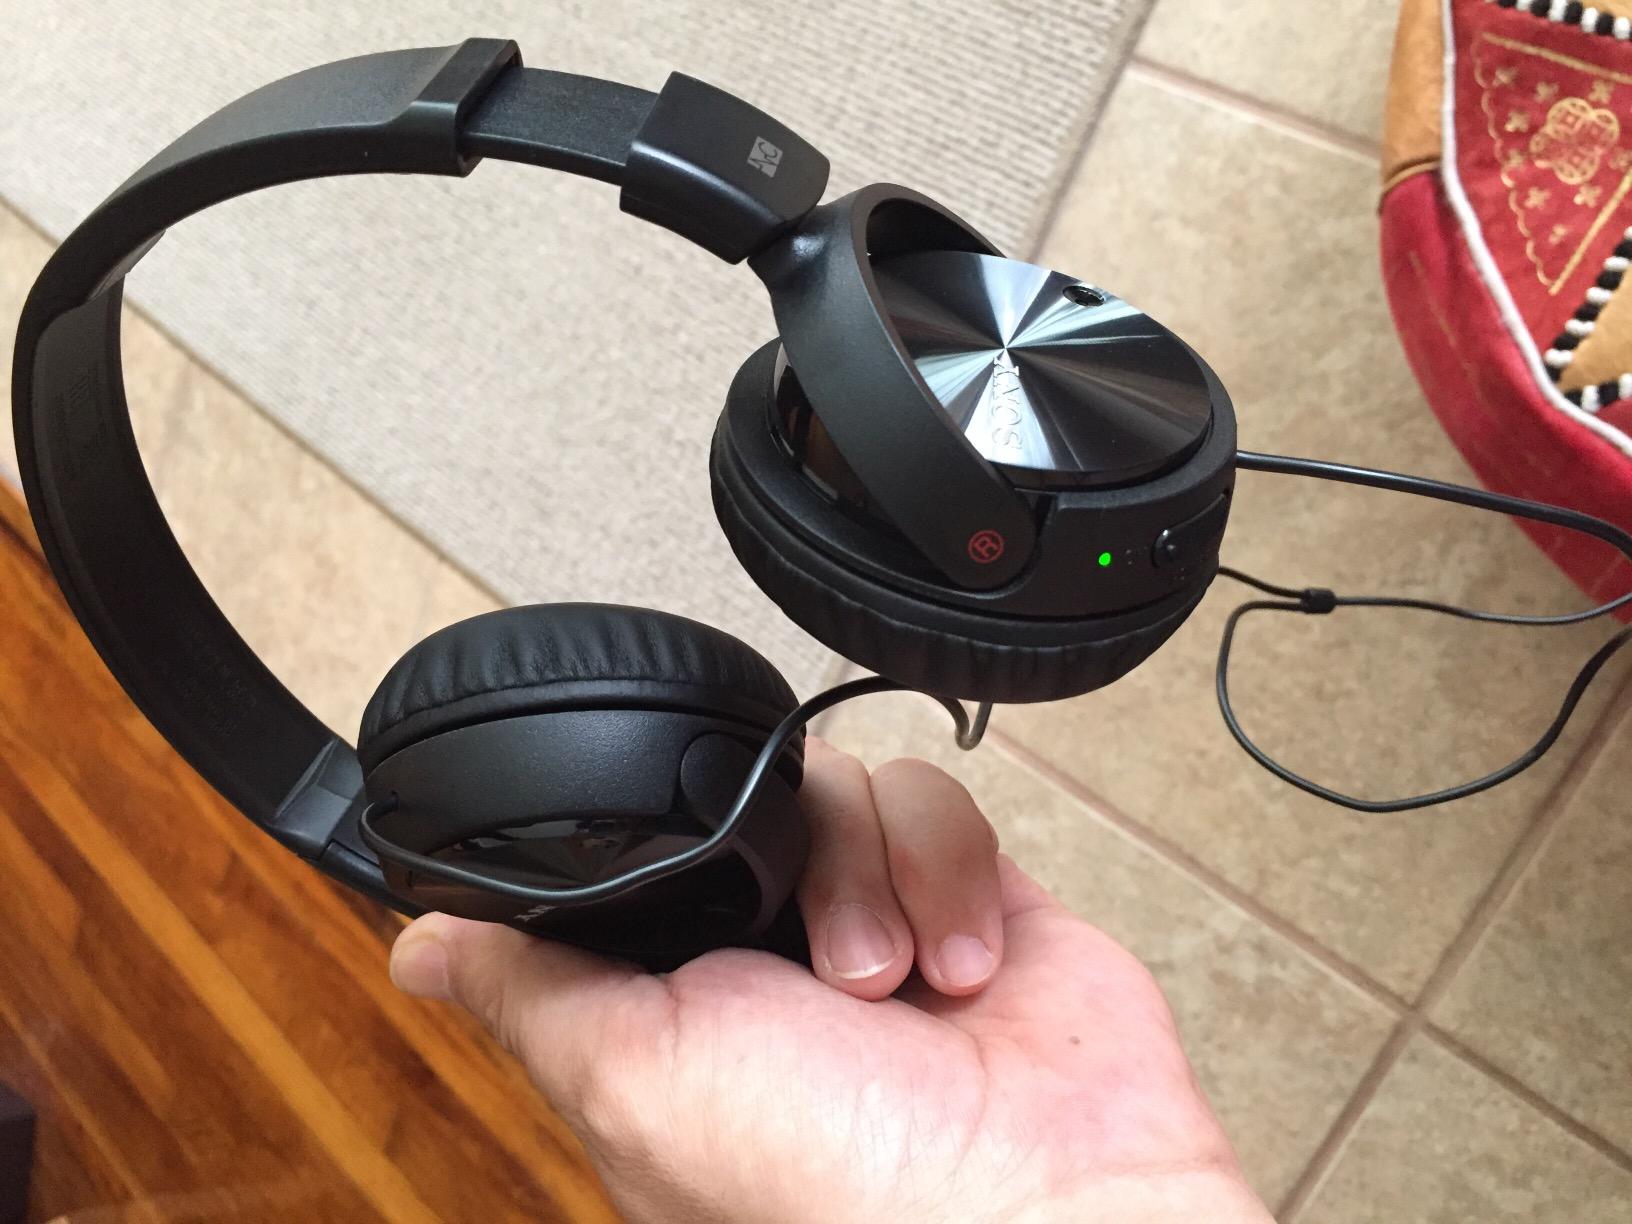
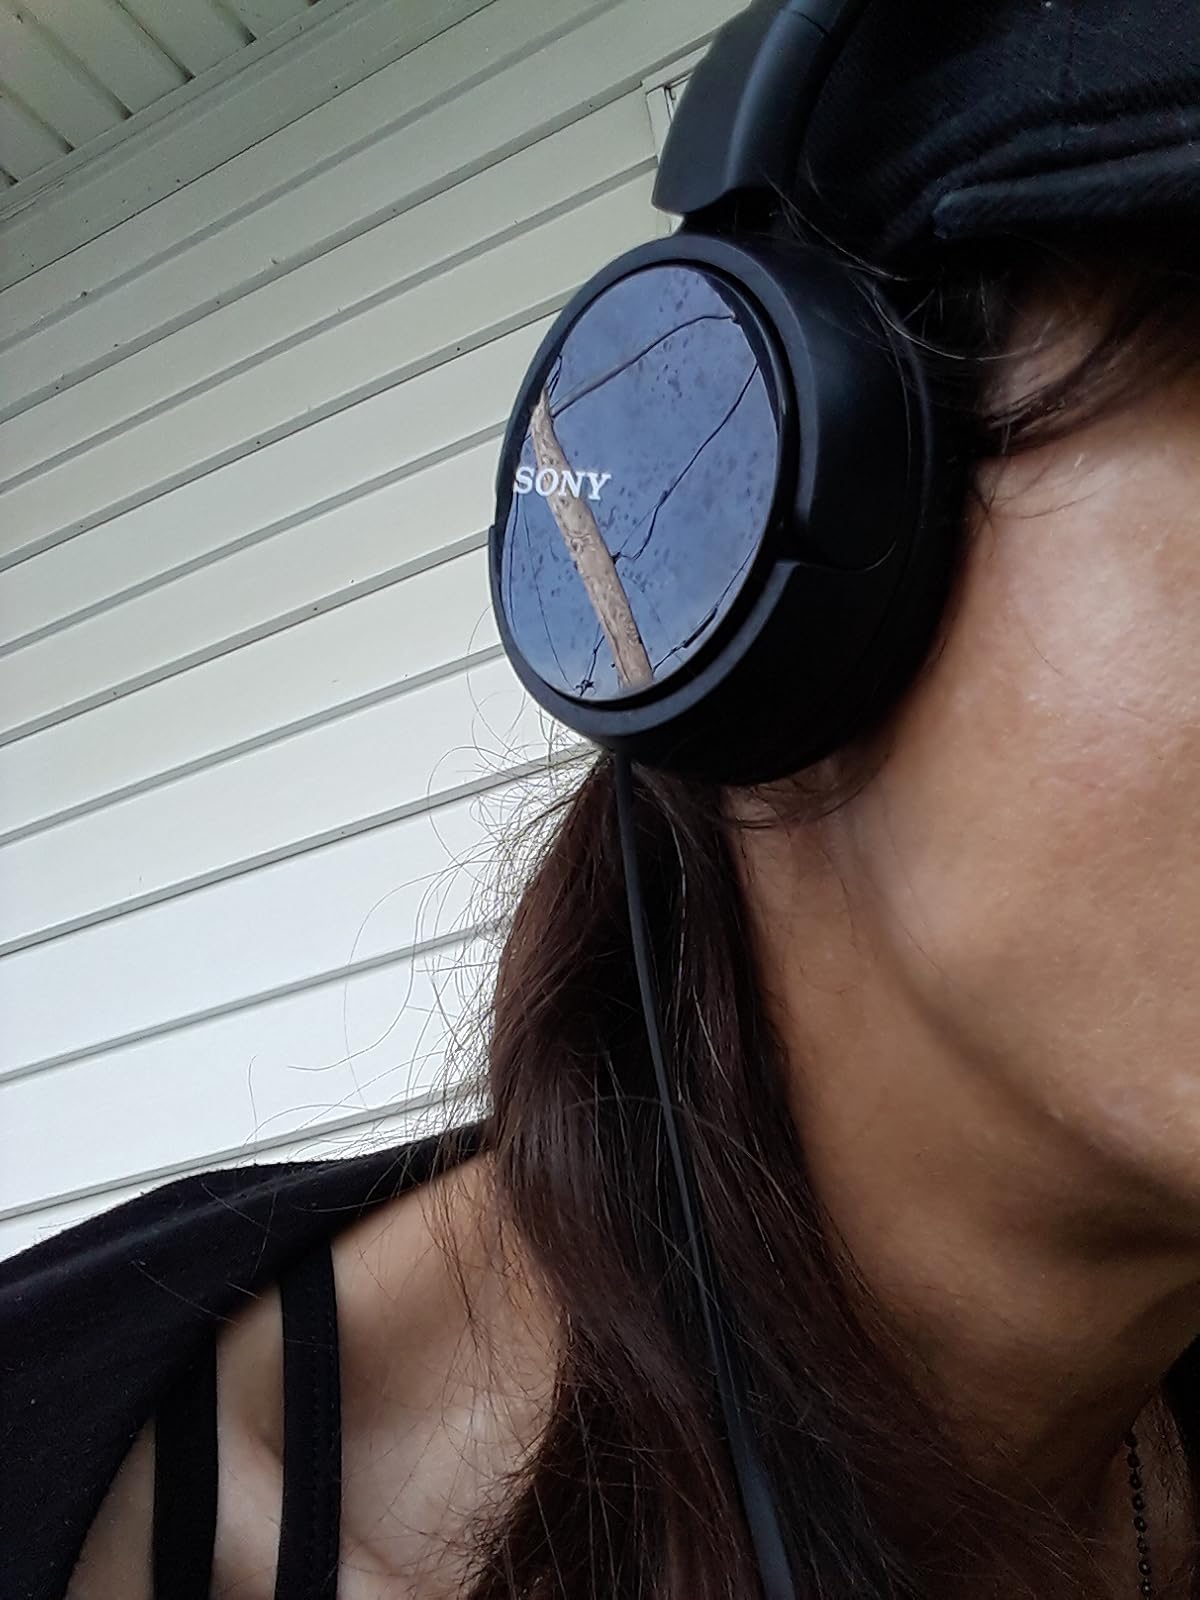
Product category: headphones
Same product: yes